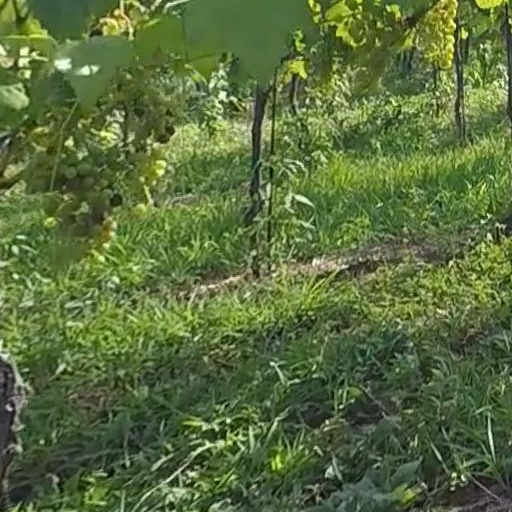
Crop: grape